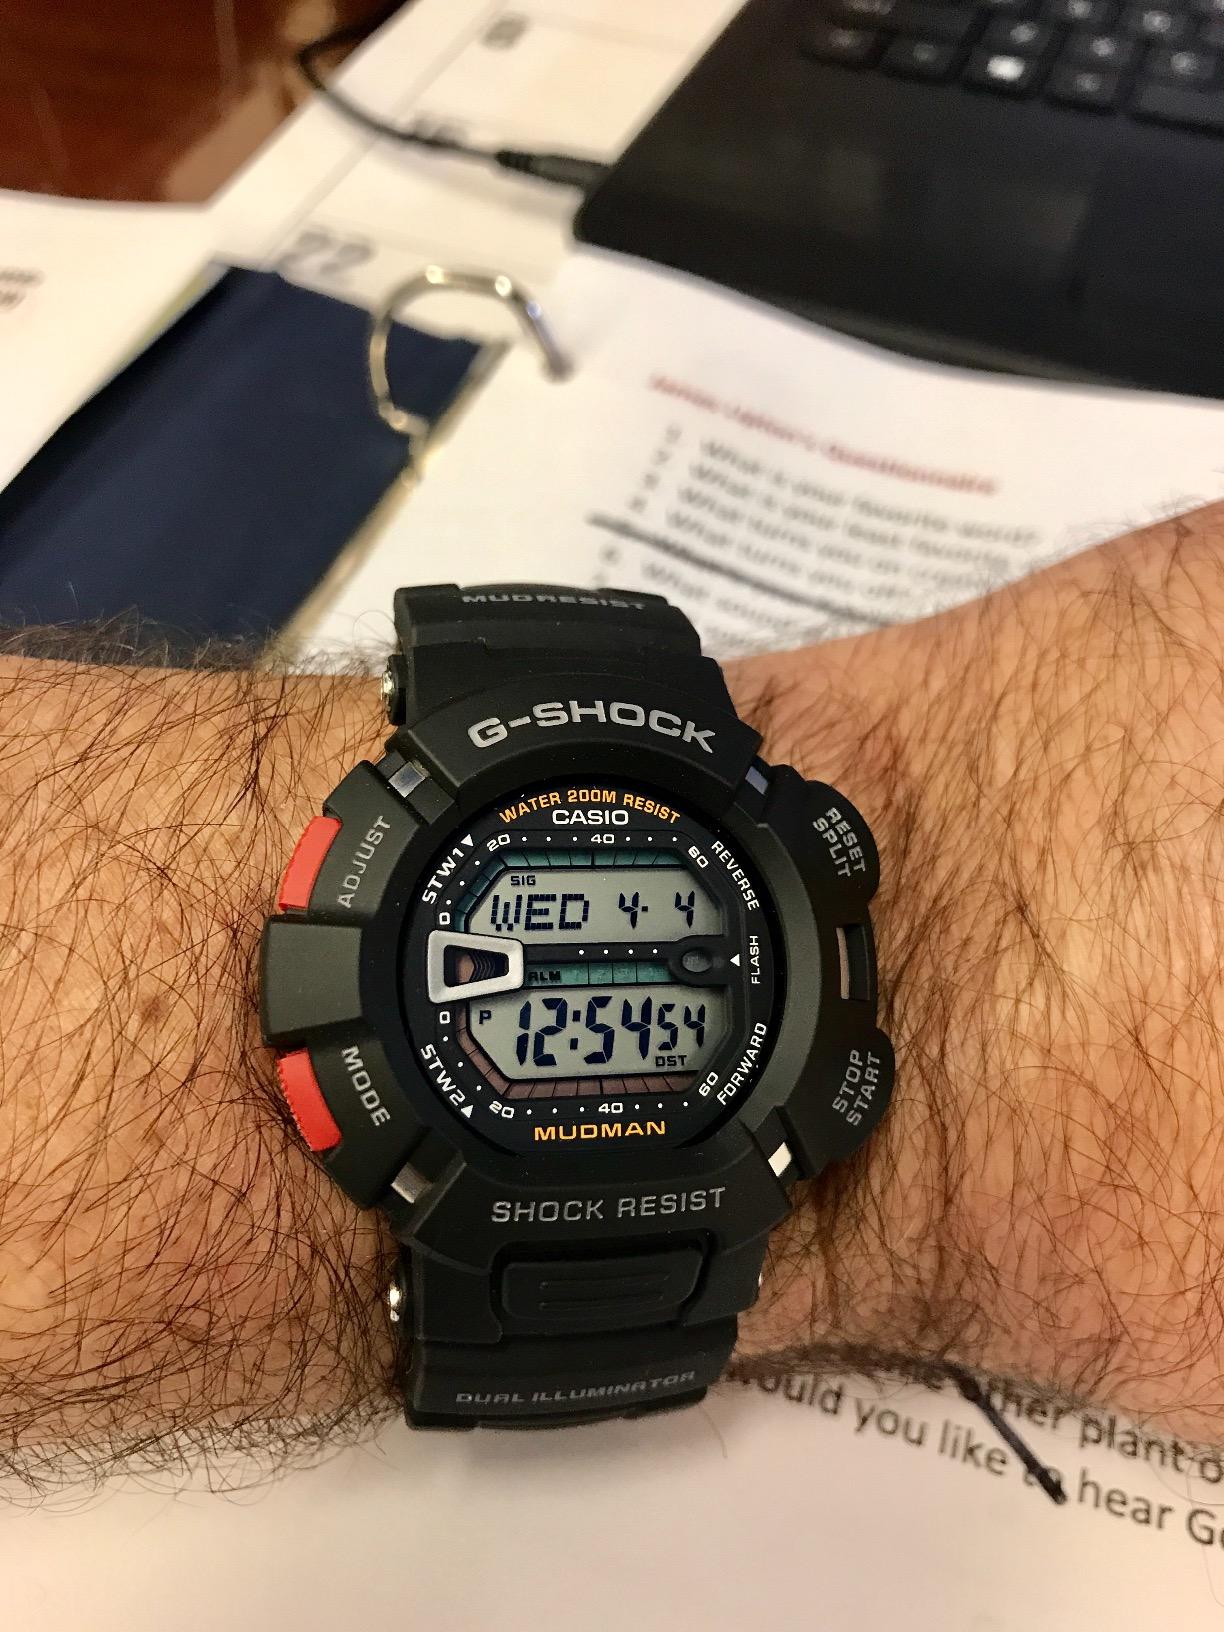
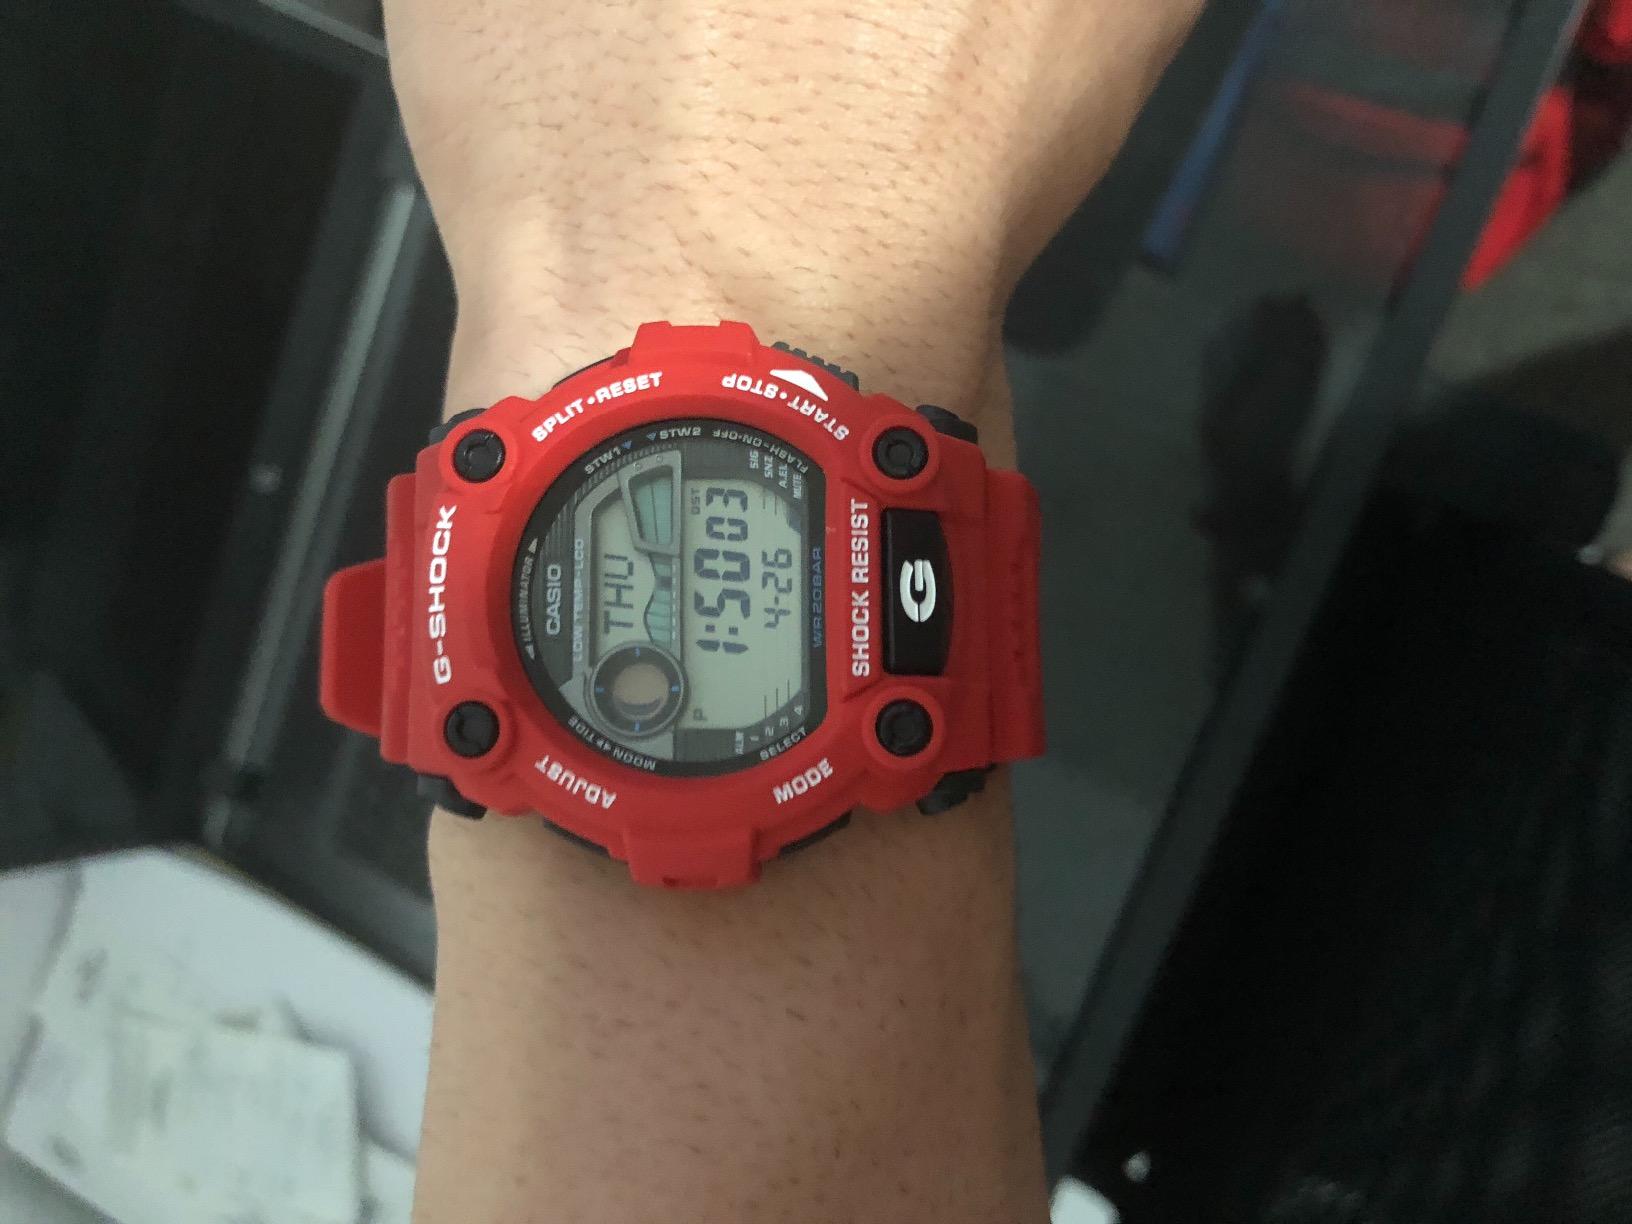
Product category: accessories_watch
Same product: no